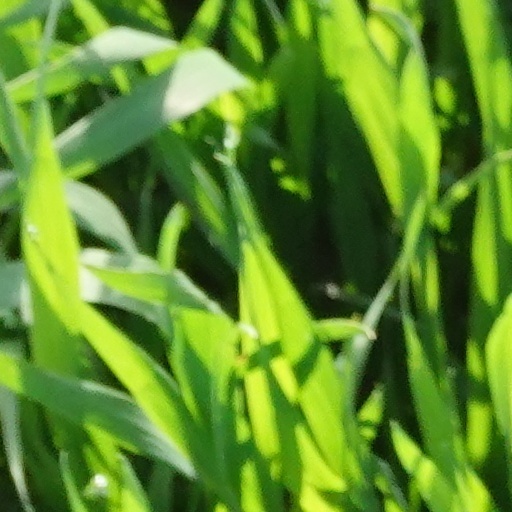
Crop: wheat